French Hill (settlement)

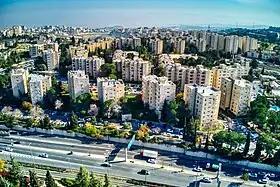
French Hill, 2022

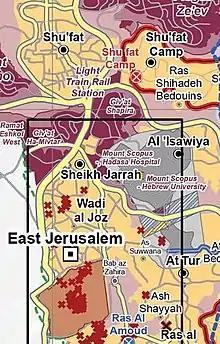
French Hill (Giv'at Shapira) in the OCHA OpT map of East Jerusalem

French Hill, also Giv'at Shapira is an Israeli settlement in northern East Jerusalem. It is located on territory that has been occupied since the Six-Day War in 1967 and later unilaterally annexed by Israel under the Jerusalem Law, in a move internationally condemned as illegal, "null and void" under international law, in 1980. The international community considers Israeli settlements in East Jerusalem, such as French Hill, illegal under international law, which the Israeli government disputes.